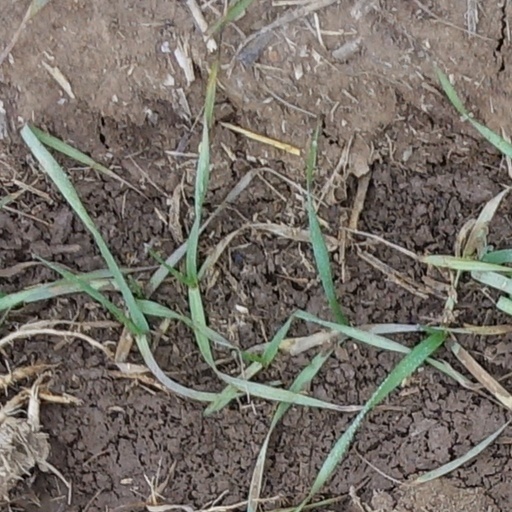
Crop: wheat